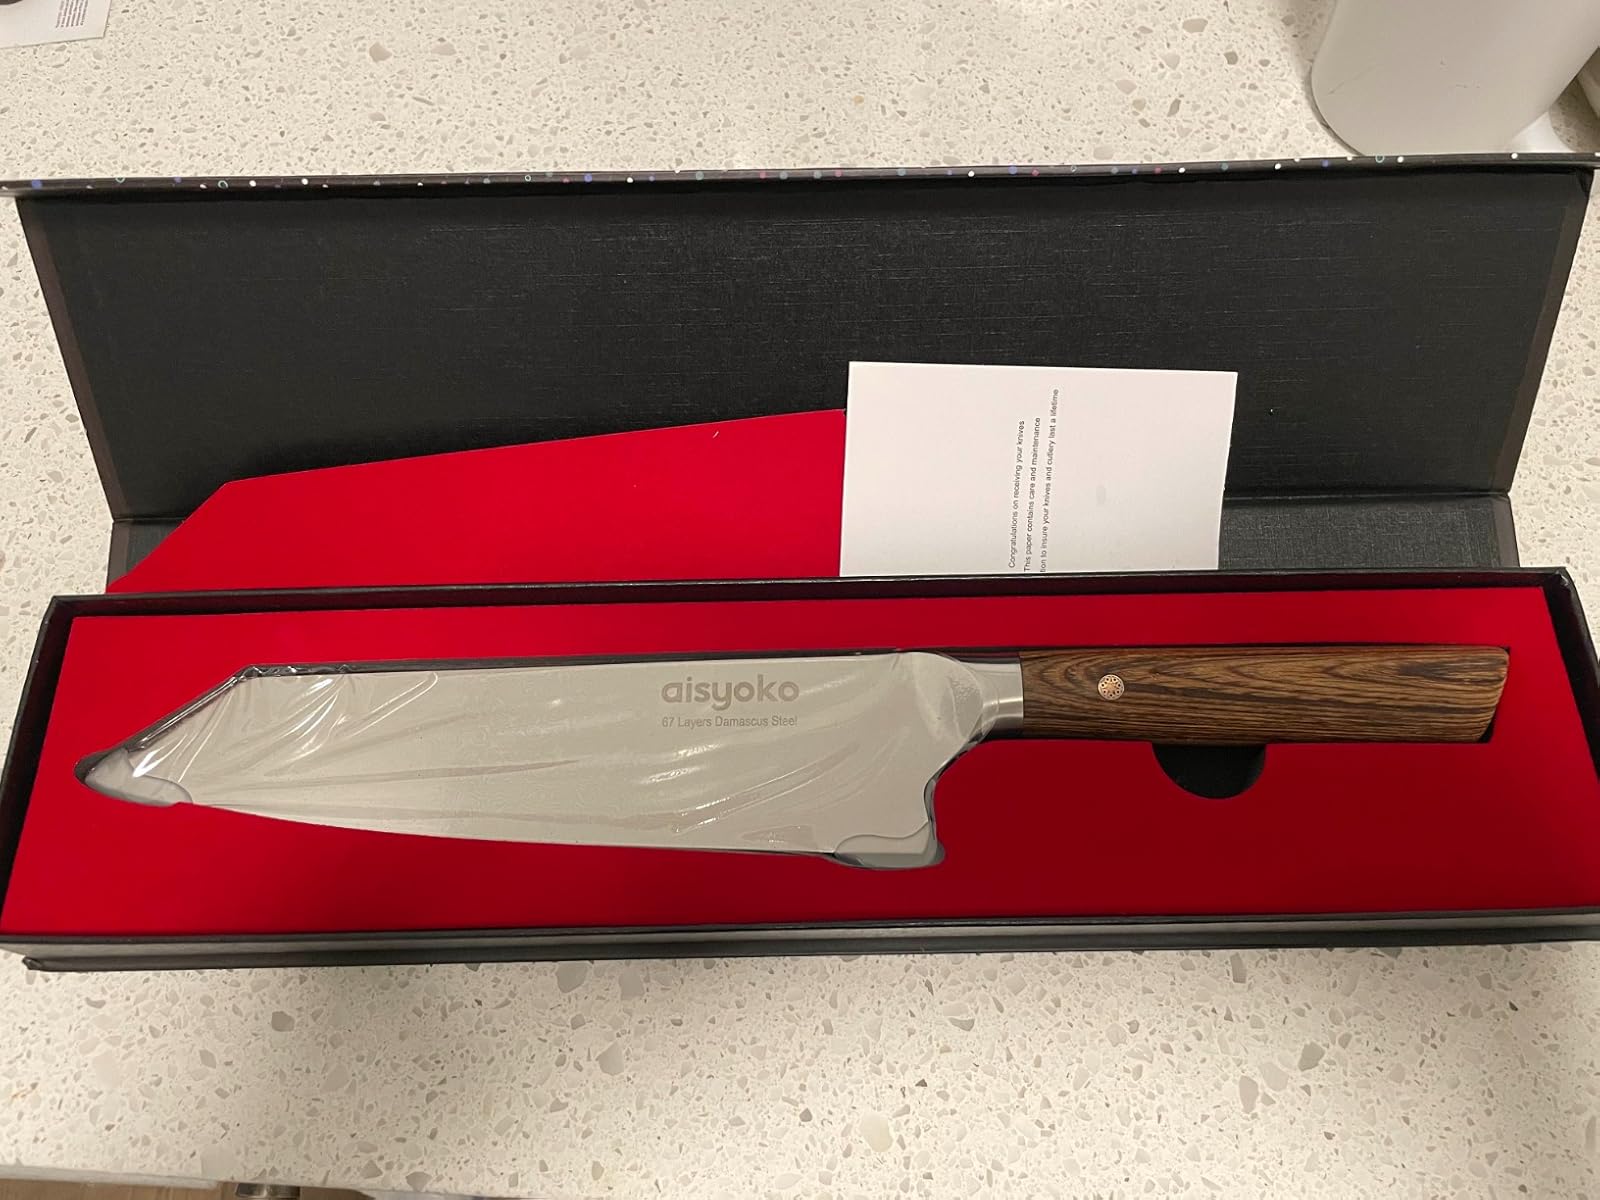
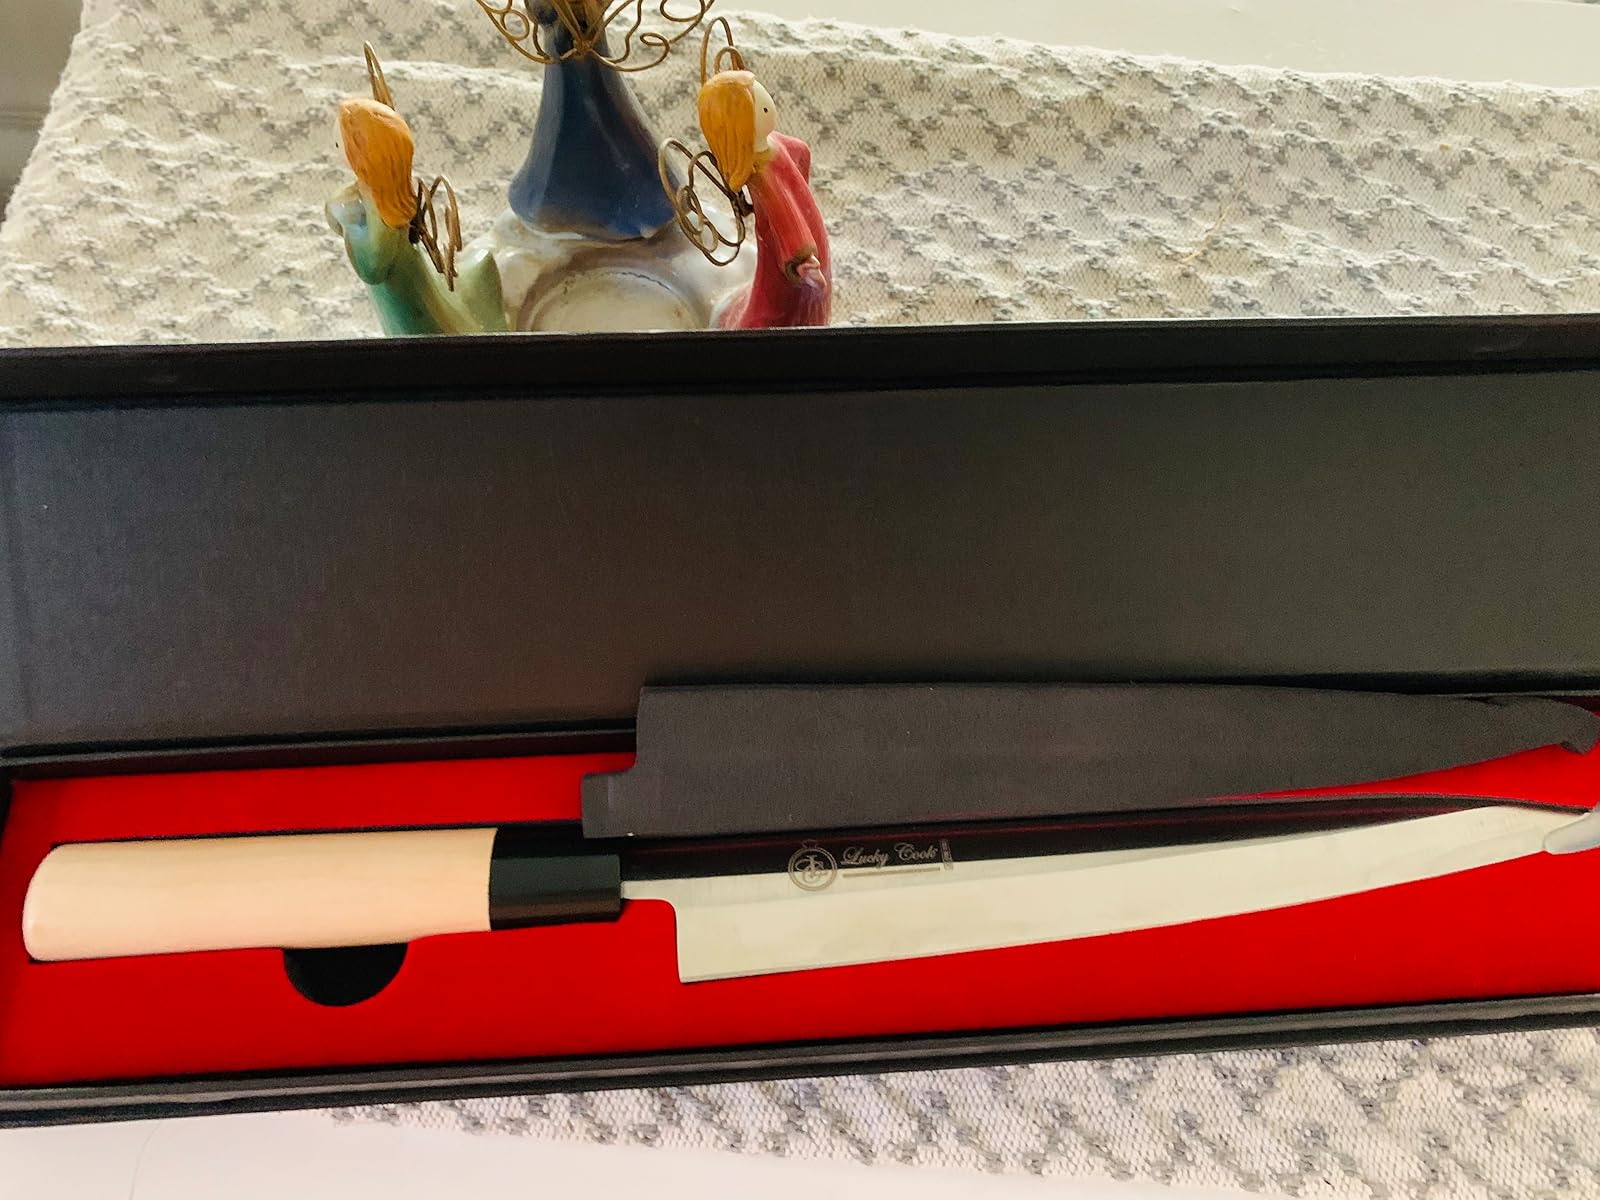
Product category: items_knife
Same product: no